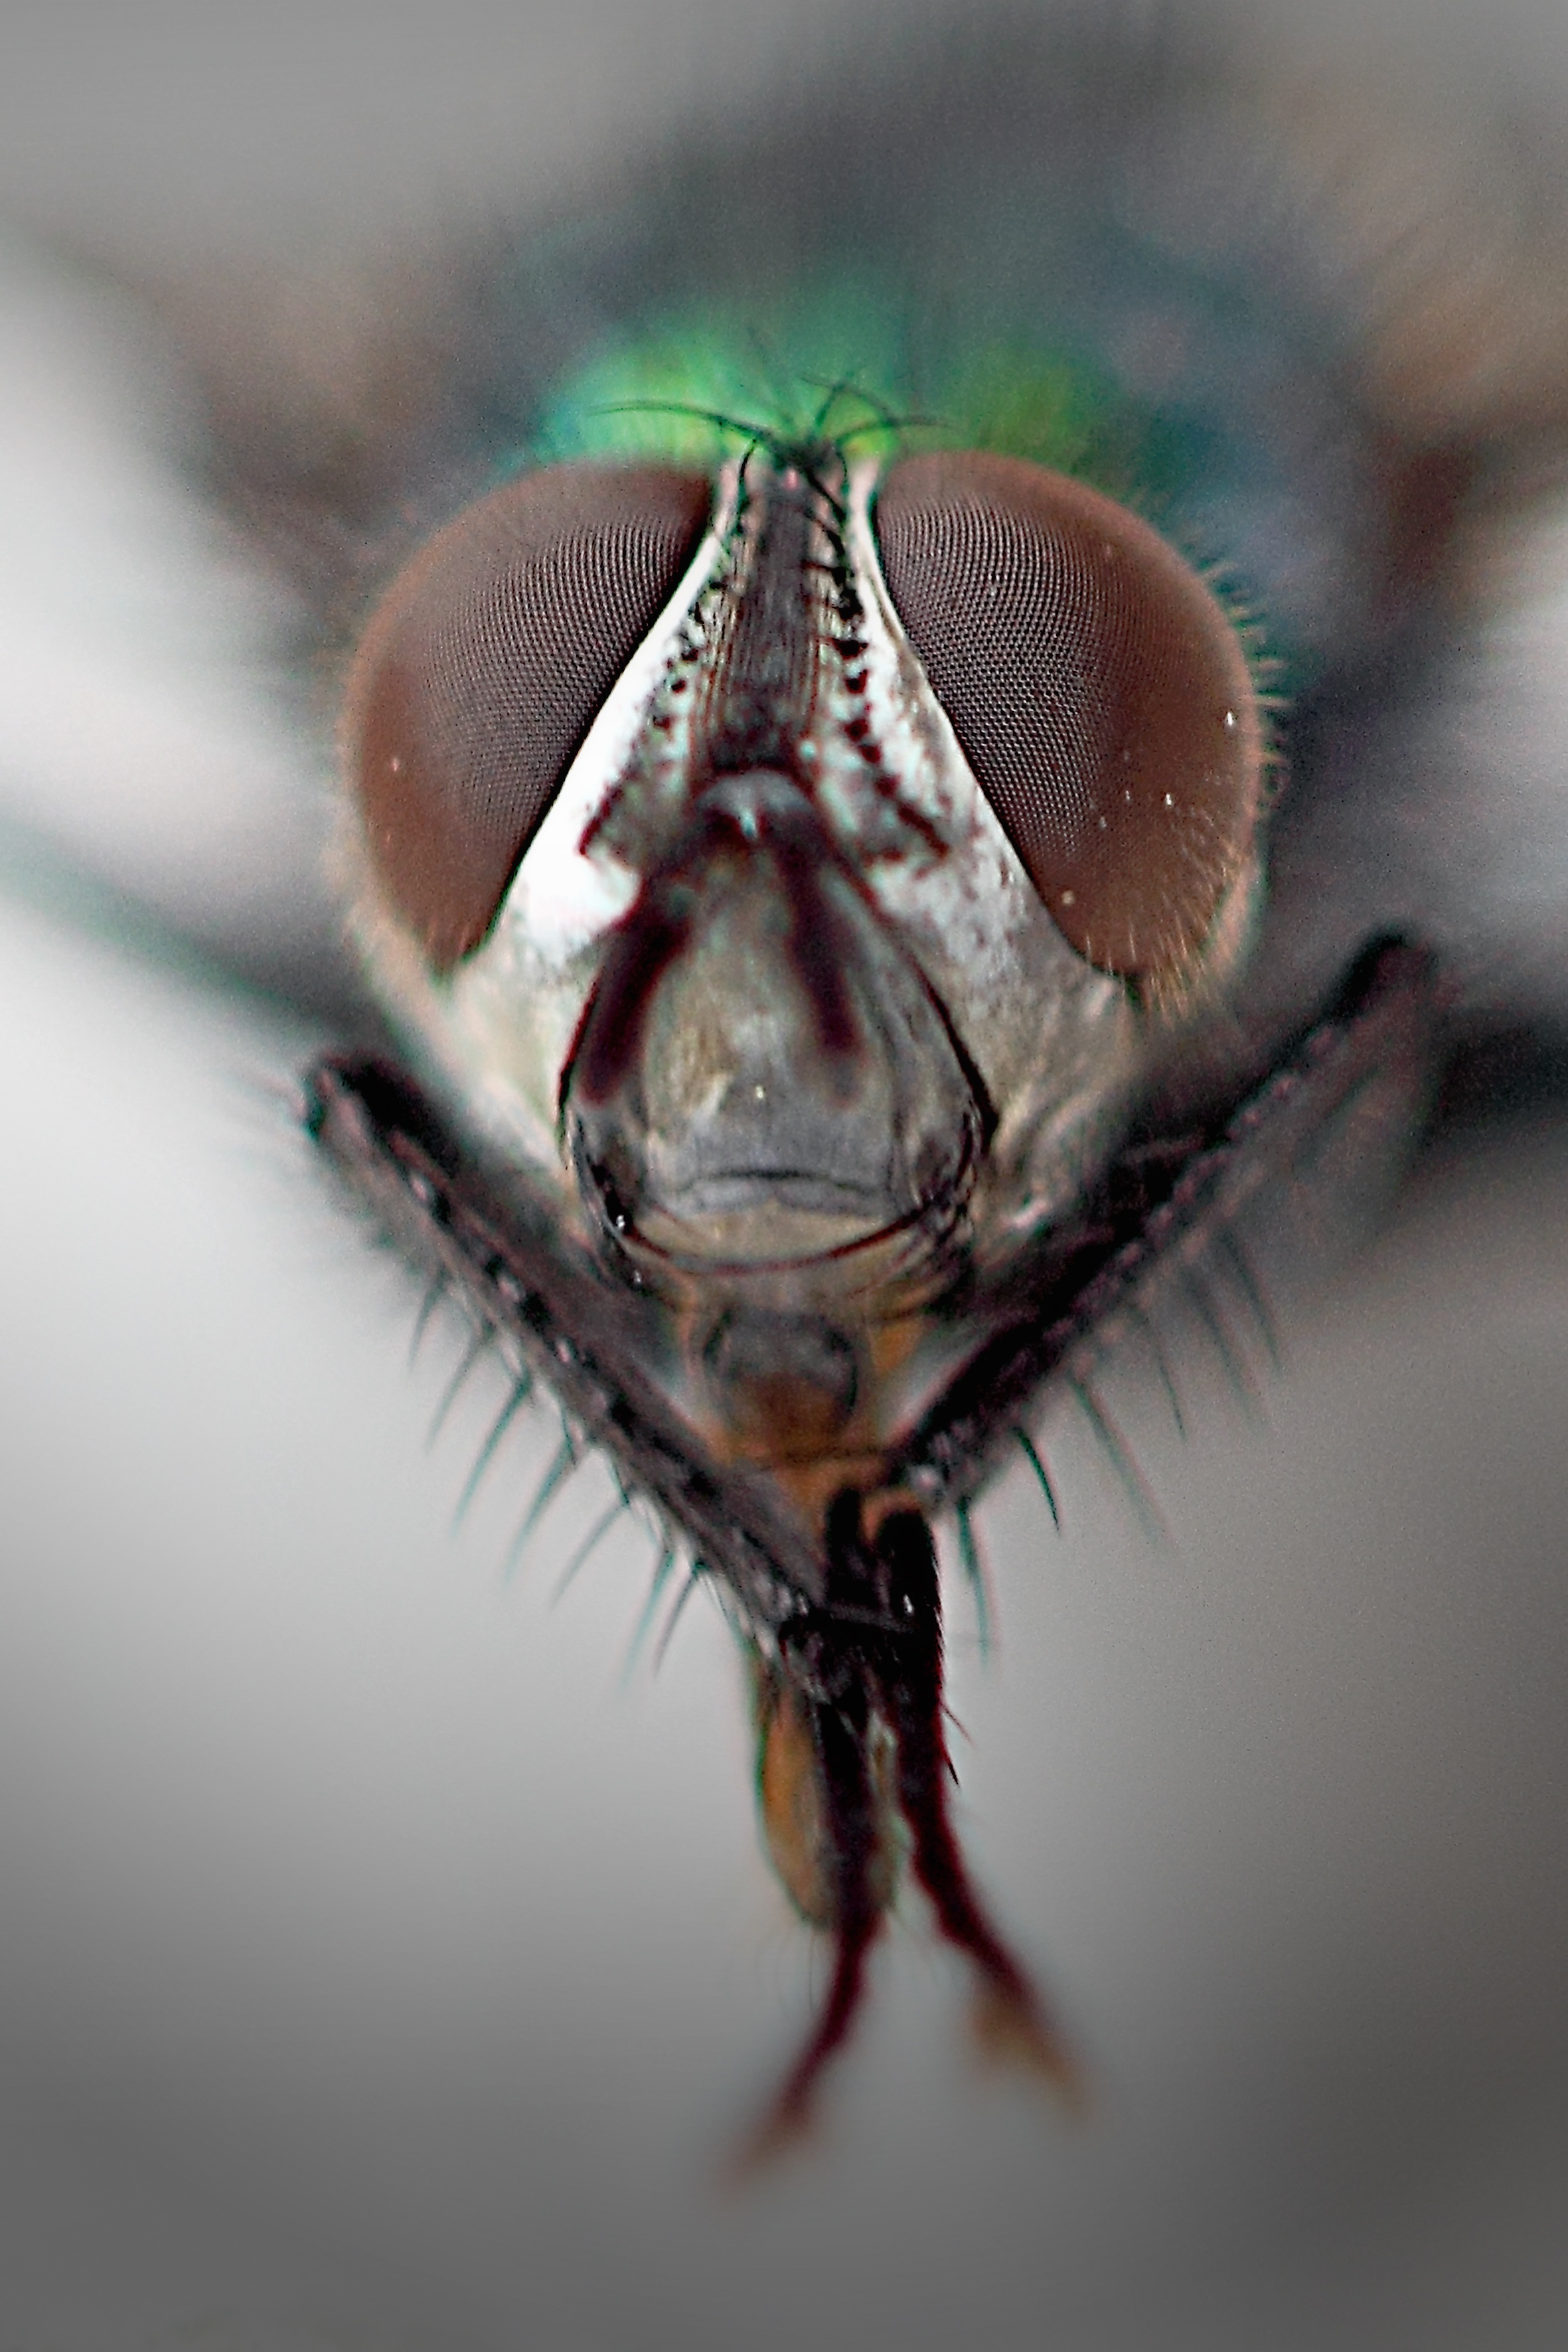
nature, photography, flower, fly, insect, macro, close, fauna, invertebrate, close up, pest, housefly, macro photography, arthropod, insect macro, compound eyes, common housefly